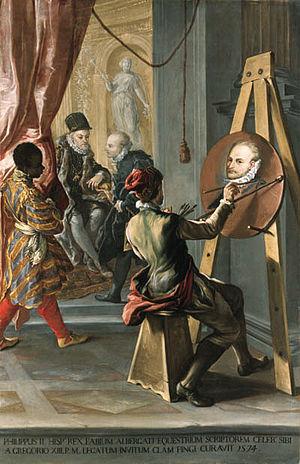
Fabio Albergati était un diplomate et écrivain italien, connu pour sa théorie politique et en tant que moraliste.